Salem-Keizer School District

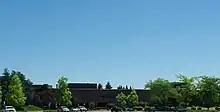
McKay High School

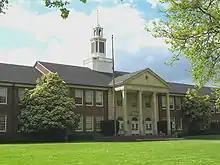
North Salem High School

There are also several alternative secondary school programs known collectively as Roberts High School, which includes SK Online.